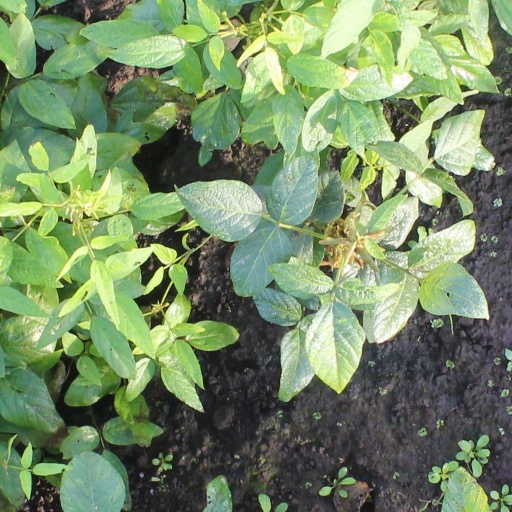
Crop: soybean